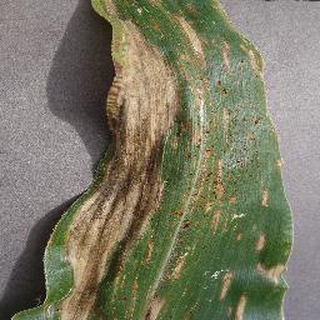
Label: corn_cercospora_leaf_spot